Maties Palau Ferré

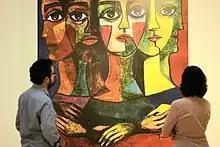
Palau Ferré exposition (Reus, 2020)

In 2011, coinciding with the northern anniversary of his birth, the Museu d'Art Modern de Tarragona (MAMT) organizes a retrospective exhibition and the art critic Antonio Salcedo publishes Palau Ferré i el su paradís.